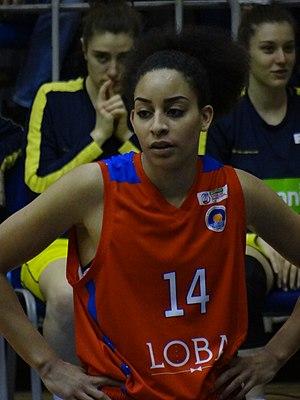
Bria Hartley, née le 30 septembre 1992 à North Babylon dans l'État de New York, est une joueuse franco-américaine de basket-ball, Elle joue pour les Mercury de Phoenix de la Women's National Basketball Association. Elle a été draftée au 7ème rang de la Draft WNBA 2014 par les Storm de Seattle puis échangée dans la foulée aux Mystics de Washington. Hartley jouait meneuse pour les Huskies du Connecticut avec lesquels elle a gagné deux titres universitaires consécutifs en 2013 et 2014.
L'équipe de France commence sa saison 2018 par les qualifications pour le championnat d'Europe 2019 avec une défaite et une victoire, mais s'impose facilement pour les quatre rencontres programmées en 2019 et décrochent la première place de leur groupe, ce qui les qualifie directement pour l'Euro 2019. En septembre, la France obtient une honorable cinquième place à la Coupe du monde.